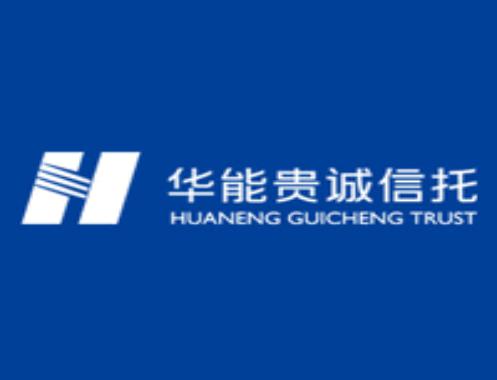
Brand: HuaNeng
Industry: Others